Prometheism

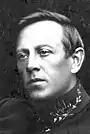
Symon Petliura

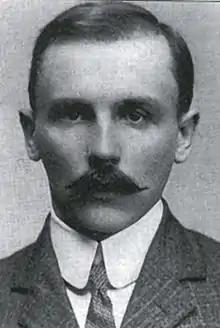
Tytus Filipowicz

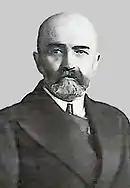
Walery Sławek

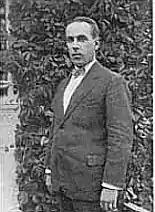
Henryk Józewski

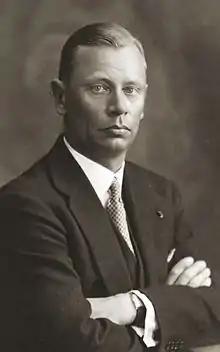
Juliusz Łukasiewicz

In the first period (1918–1921), Poland established her new eastern boundaries in wars with Soviet Russia and Ukraine; her borders with Germany, in the Poznań and Silesian uprisings, and in plebiscite operations in Warmia and Mazury; and her southern borders in plebiscite operations and a brief war with Czechoslovakia over disputed areas of Cieszyn Silesia, Spisz and Orawa.